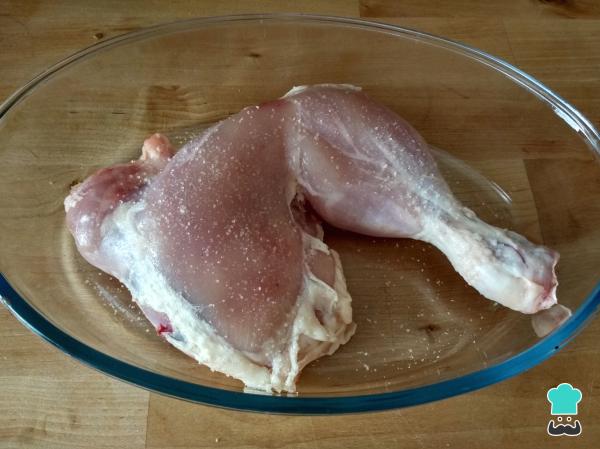
Colocamos el pollo sin piel en una fuente para horno, salpimentamos, echamos un poco de aceite de oliva y lo metemos al horno a 180 ºC durante 25 minutos.También podéis hacer esta receta de croquetas de pollo asado si os ha sobrado carne de haber preparado, por ejemplo, pollo al horno con patatas y cebolla.